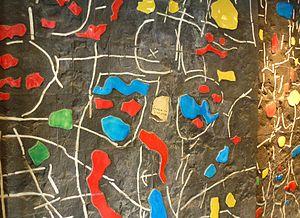
Le DN-skrapan est un bâtiment de Stockholm qui fut pendant près de 40 ans l'immeuble le plus haut de Suède. Situé au numéro 17 de la rue Rålambsvägen dans le quartier de Marieberg sur l'île de Kungsholmen, c'est une création de l'architecte Paul Hedqvist dont la construction remonte aux années 1960 à 1964. Son nom se décompose en DN, les initiales du quotidien Dagens Nyheter dont il abrita la rédaction, et skrapan un mot suédois signifiant le gratte-ciel.